LAPA FA-03

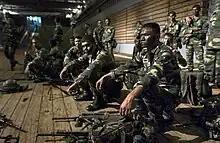
Paratroopers from the 9th Royal Malay Regiment with the Steyr AUG during the exercise "Cooperation Afloat Readiness and Training" (CARAT), 30 July 2006.

Members of the Brazilian armed forces who tested the FA-03, discarded it on the grounds that it looked like a toy (because of the plastic and bullpup design) and because of its low weight. Despite reducing the weapon's weight, the plastic did not affect its control in automatic fire.